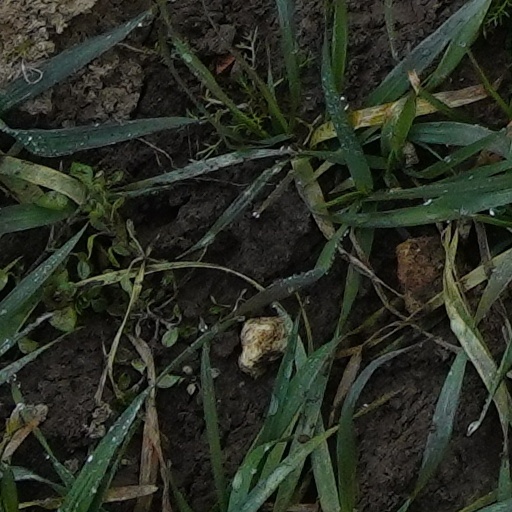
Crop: wheat